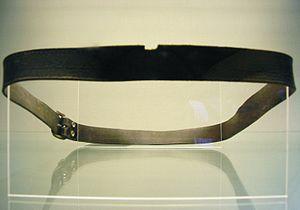
Bloody Sunday est une tuerie survenue le dimanche 30 janvier 1972 dans le Bogside à Derry en Irlande du Nord, dans laquelle vingt-huit personnes ont été prises pour cible par des soldats de l'armée britannique.